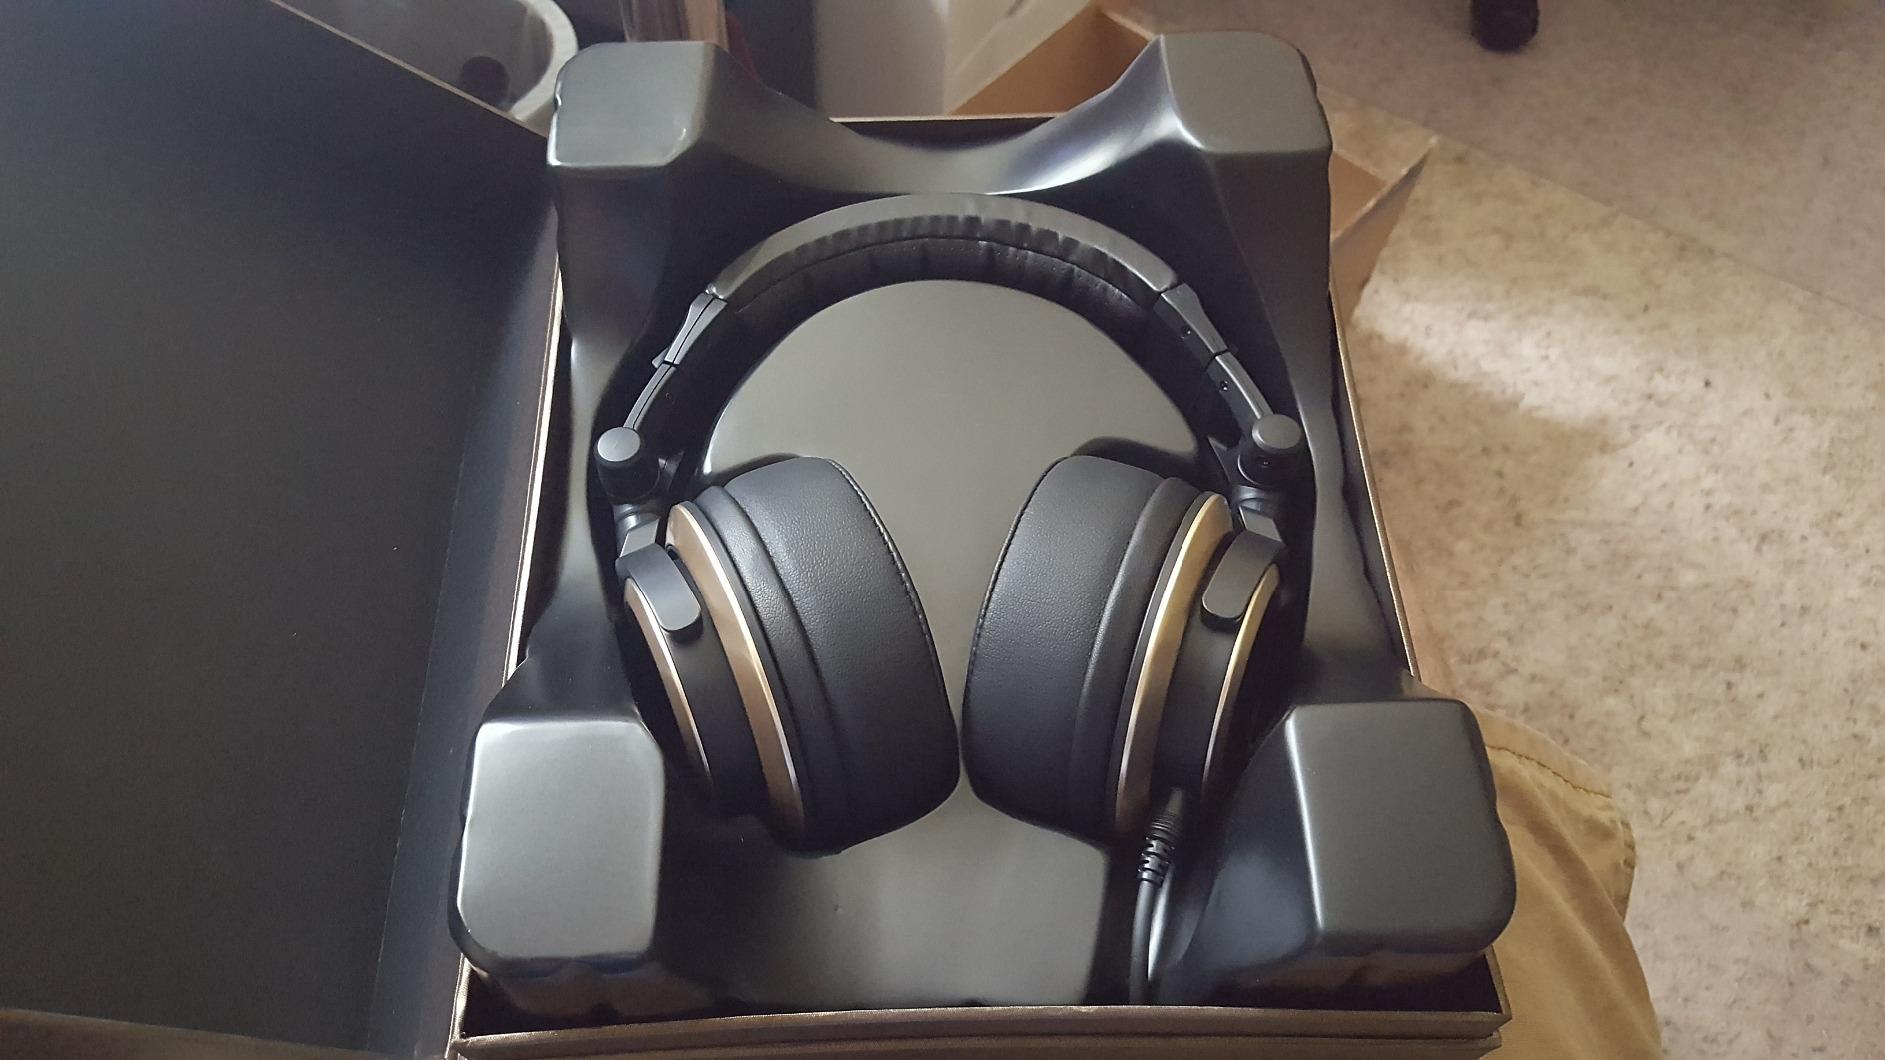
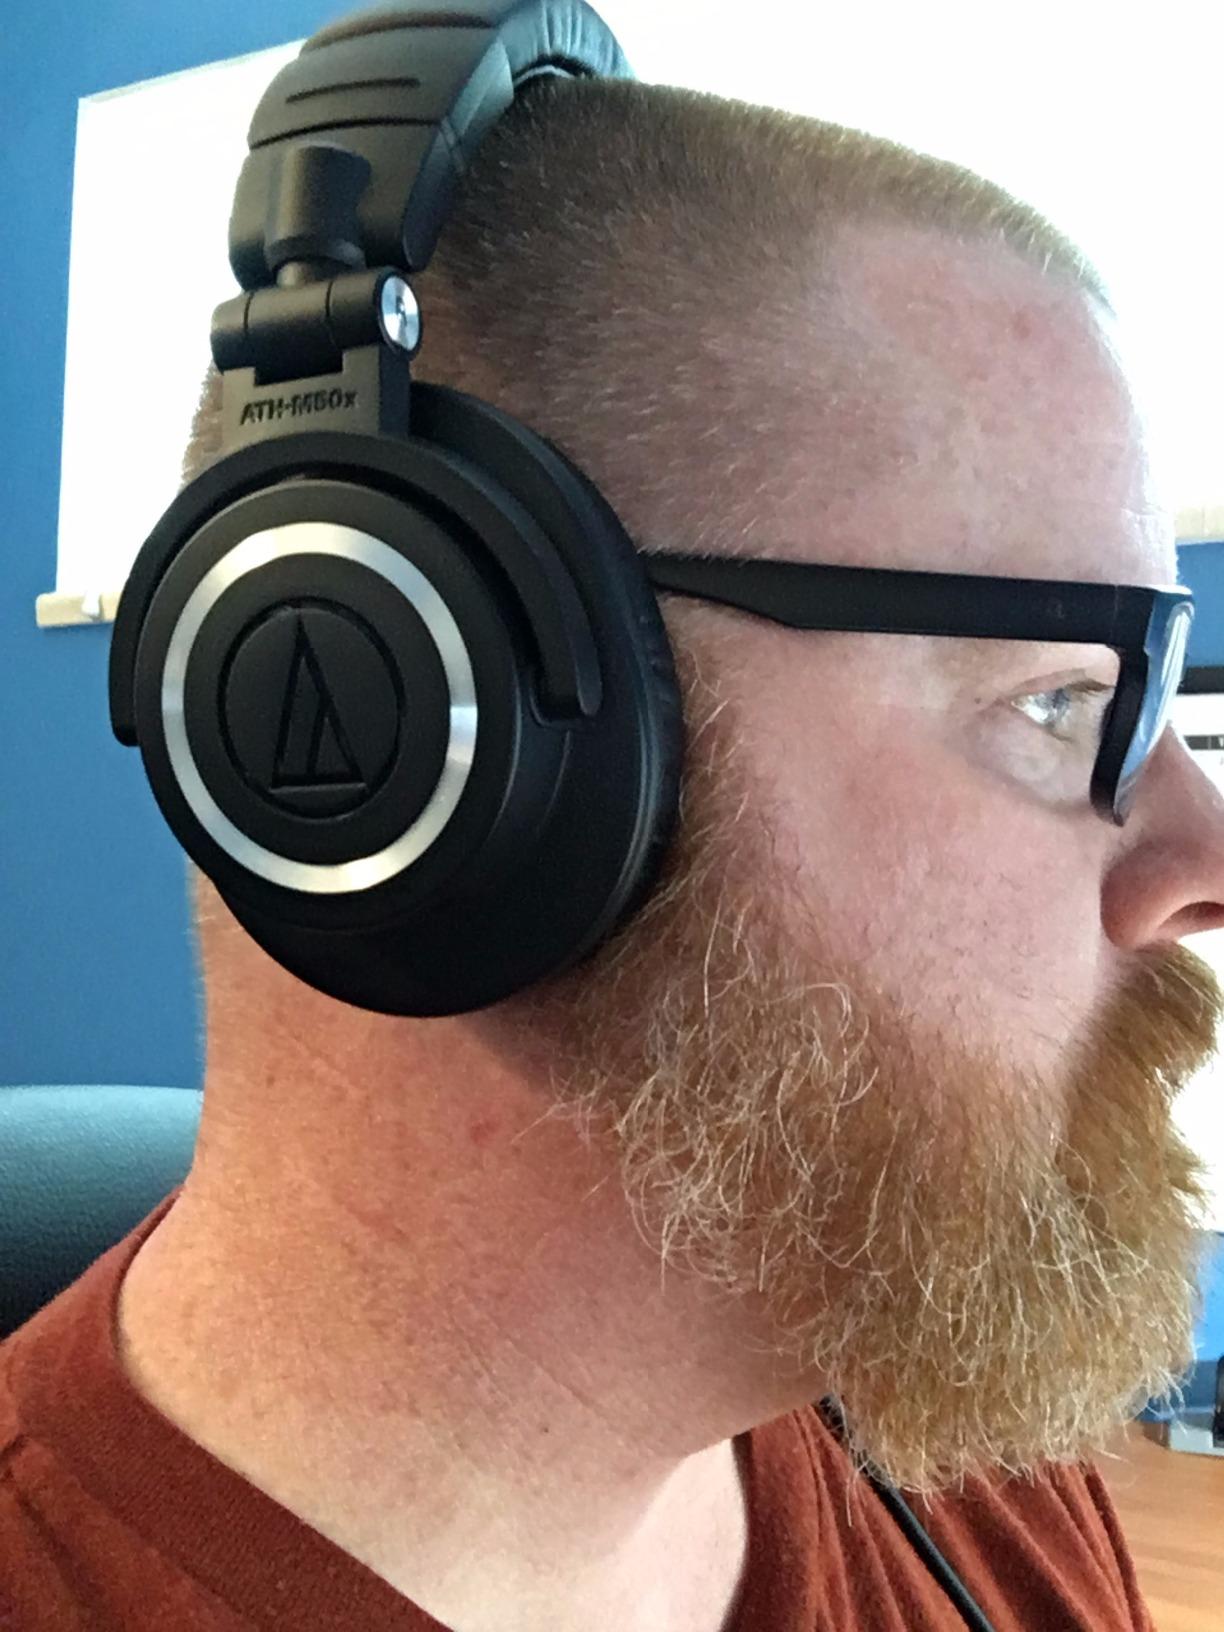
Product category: headphones
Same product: no